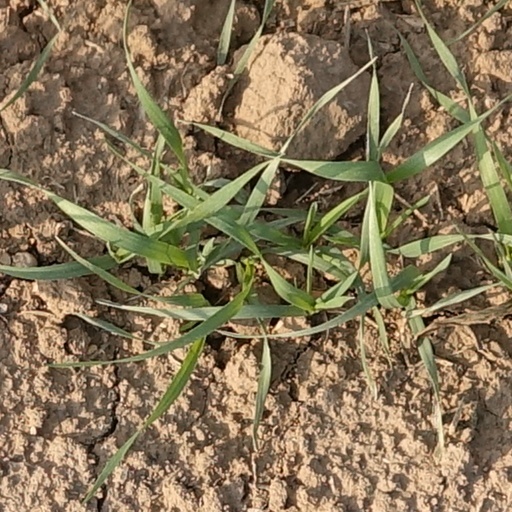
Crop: wheat